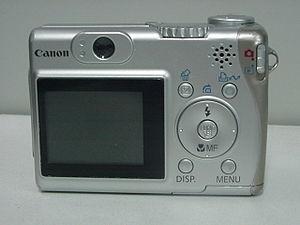
Le Canon PowerShot A530 est un appareil photographique numérique de type compact fabriqué par Canon dans la série des PowerShot A.